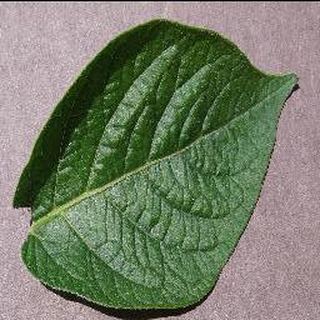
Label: healthy_potato